Former Charlotte Coca-Cola Bottling Company Plant

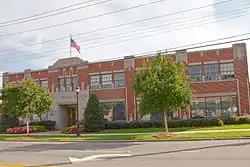
Former Charlotte Coca-Cola Bottling Company Plant, September 2014

Former Charlotte Coca-Cola Bottling Company Plant is a historic Coca-Cola bottling factory building located at Charlotte, Mecklenburg County, North Carolina. It was built in 1929–1930, and is a two-story, reinforced concrete building with a red brick veneer and decorative concrete detailing and Art Deco design elements. The building has a rectangular plan measuring 110 feet by 185 feet, parapet, and Coca-Cola bottles, sculpted of precast concrete, which crown the corner pilasters.